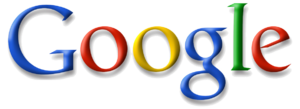
Le logo de Google est un logotype utilisé par le moteur de recherche américain Google, qui est composé depuis septembre 2015 dans sa propre police d'écriture intitulée Product Sans.
Google LLC /ˈguːgəl/ est une entreprise américaine de services technologiques fondée en 1998 dans la Silicon Valley, en Californie, par Larry Page et Sergey Brin, créateurs du moteur de recherche Google.